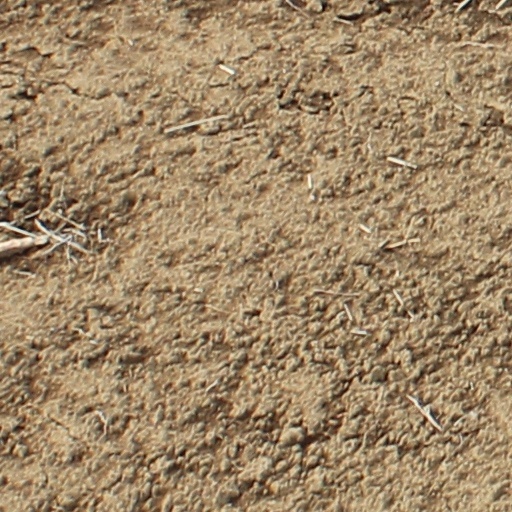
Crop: wheat